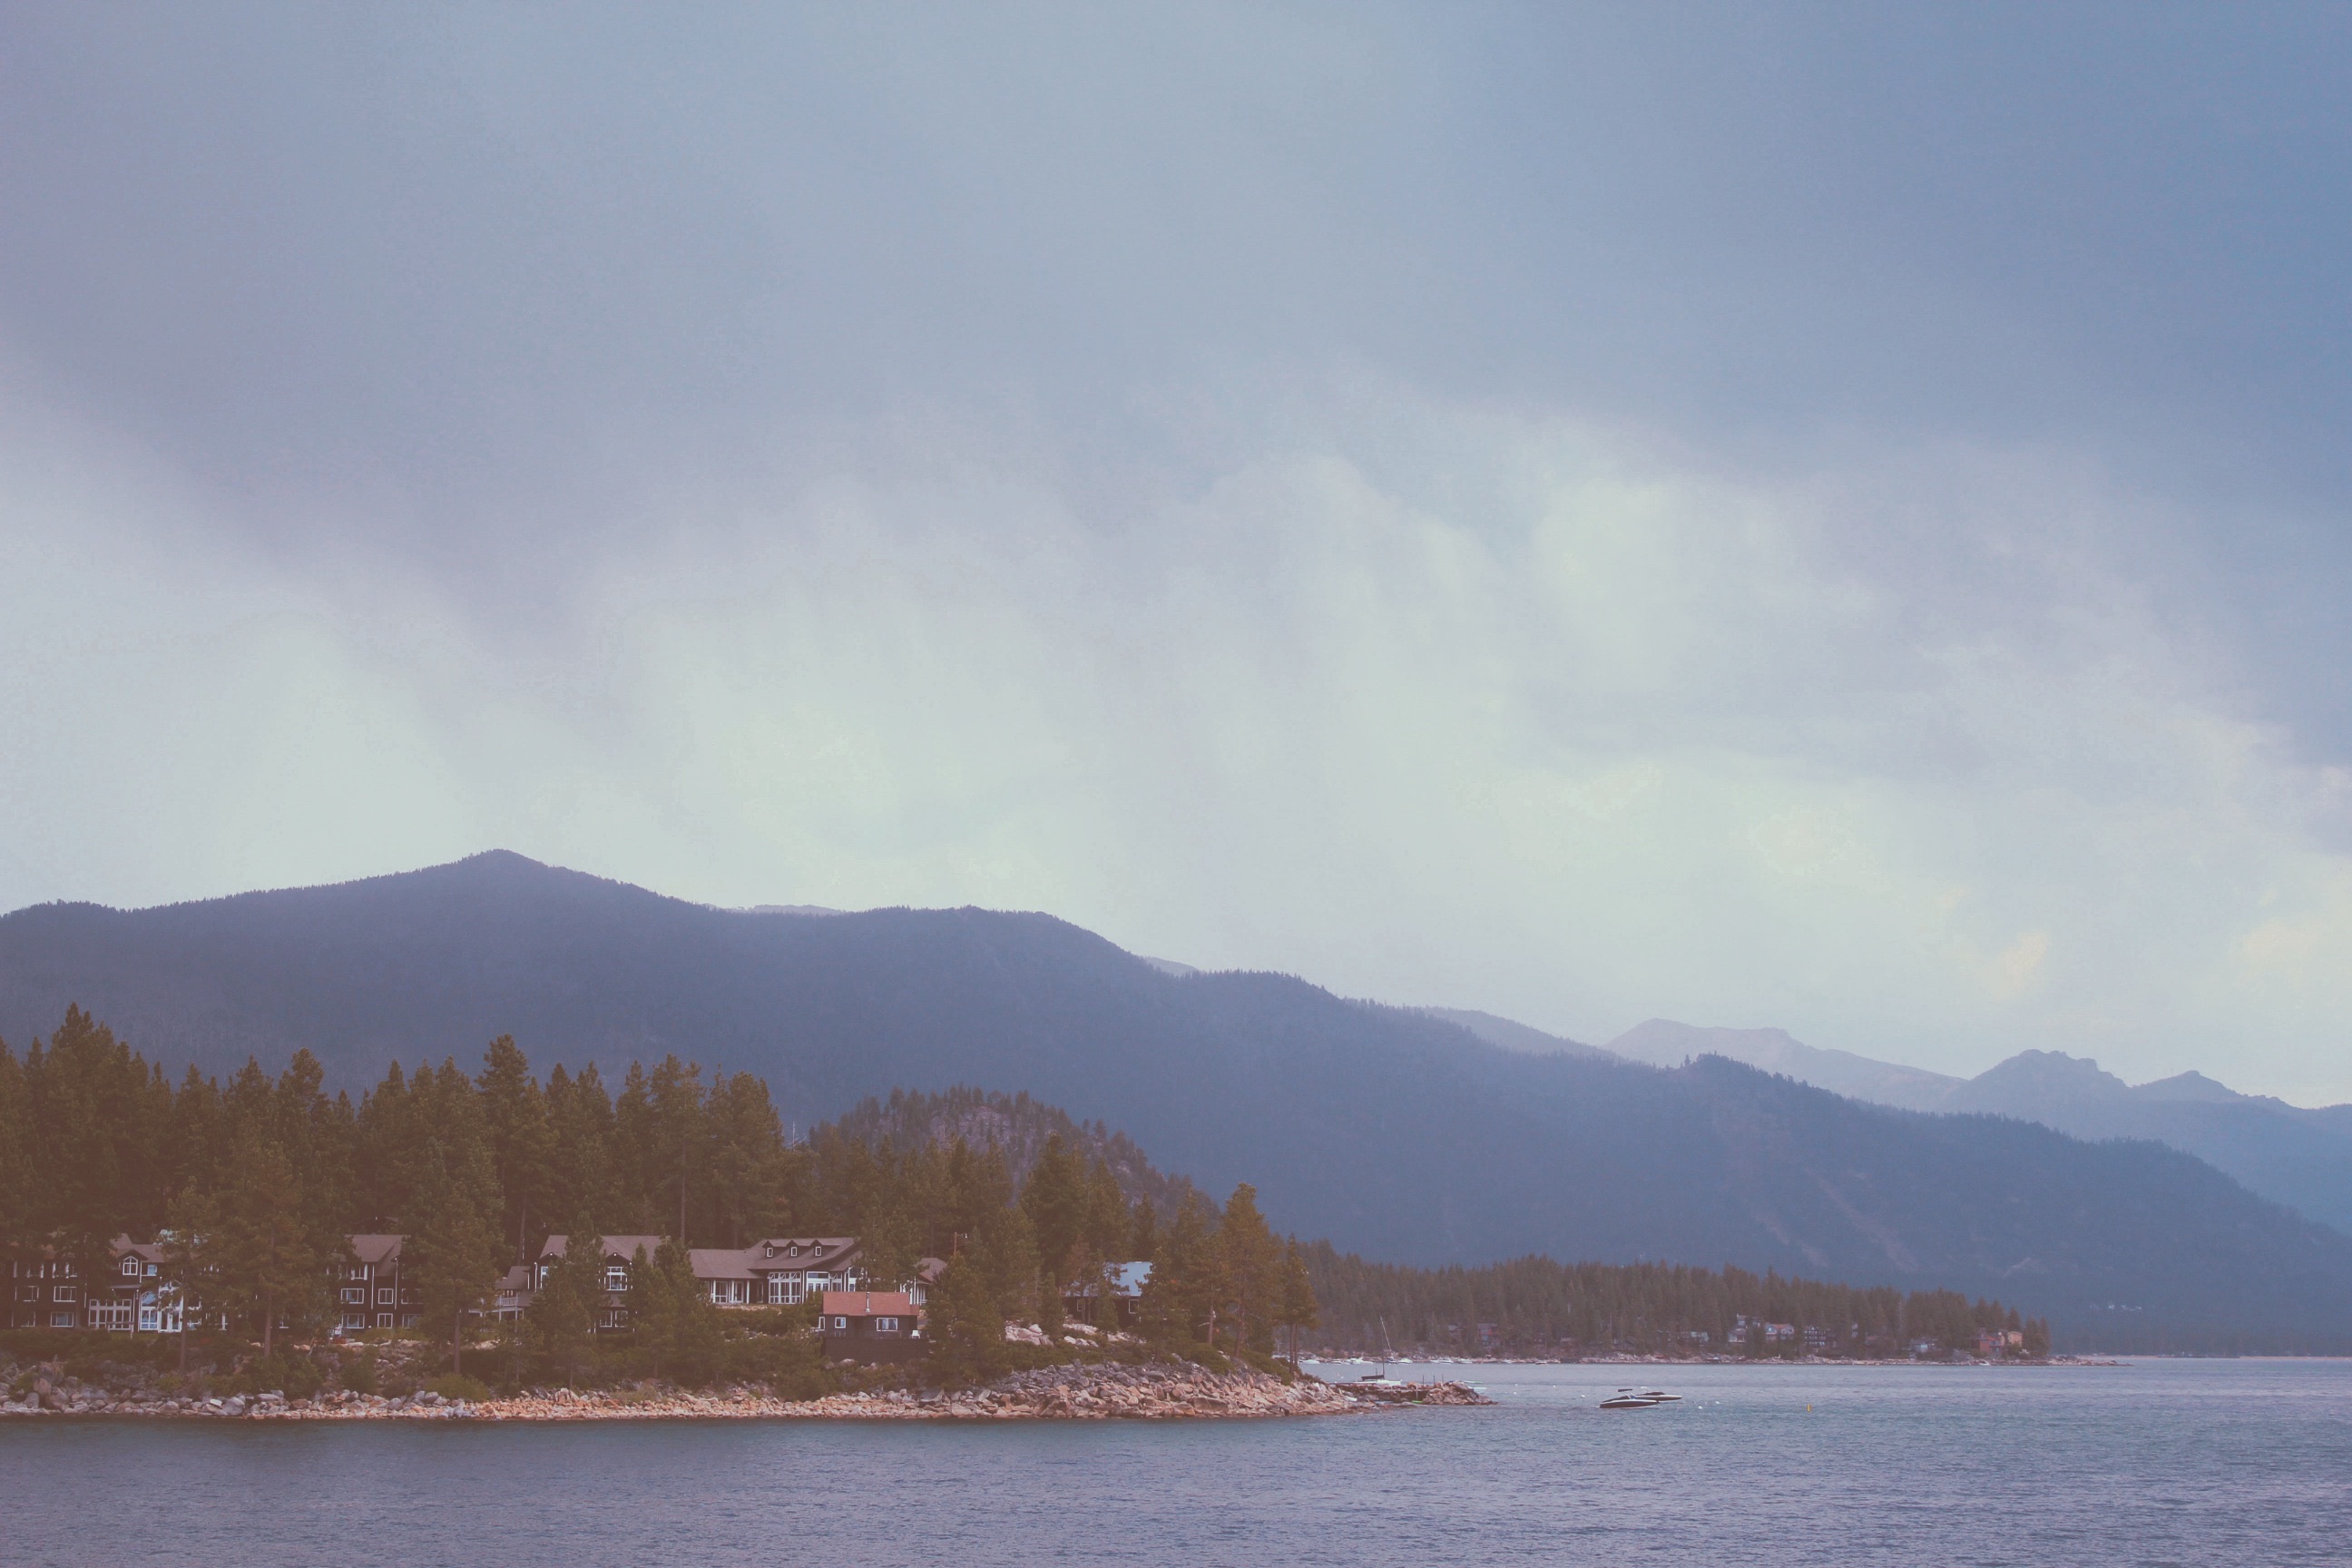
sea, coast, horizon, mountain, snow, cloud, morning, lake, dawn, mountain range, dusk, vehicle, weather, bay, fjord, reservoir, loch, landform, geographical feature, atmospheric phenomenon, mountainous landforms